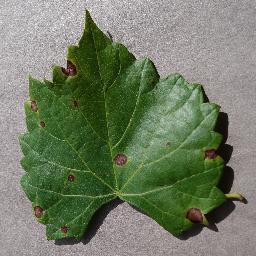
Label: Grape___Black_rot